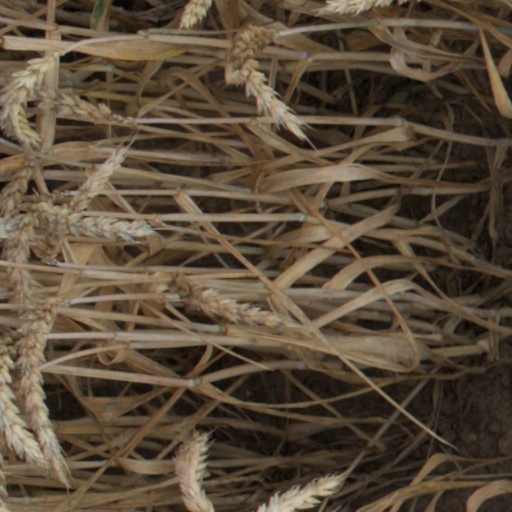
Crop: wheat